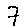
Label: 7